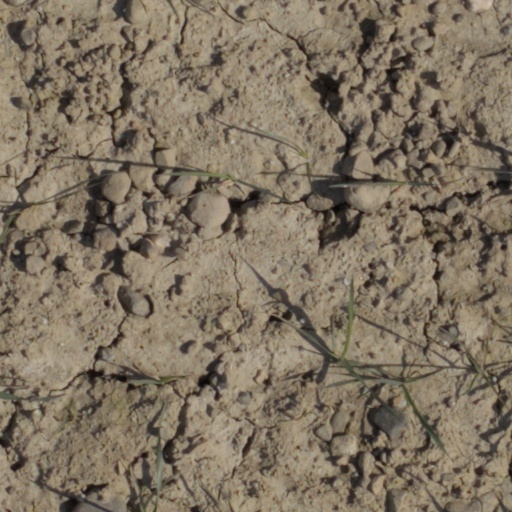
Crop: wheat